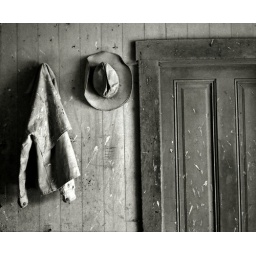
ranch house in black and white